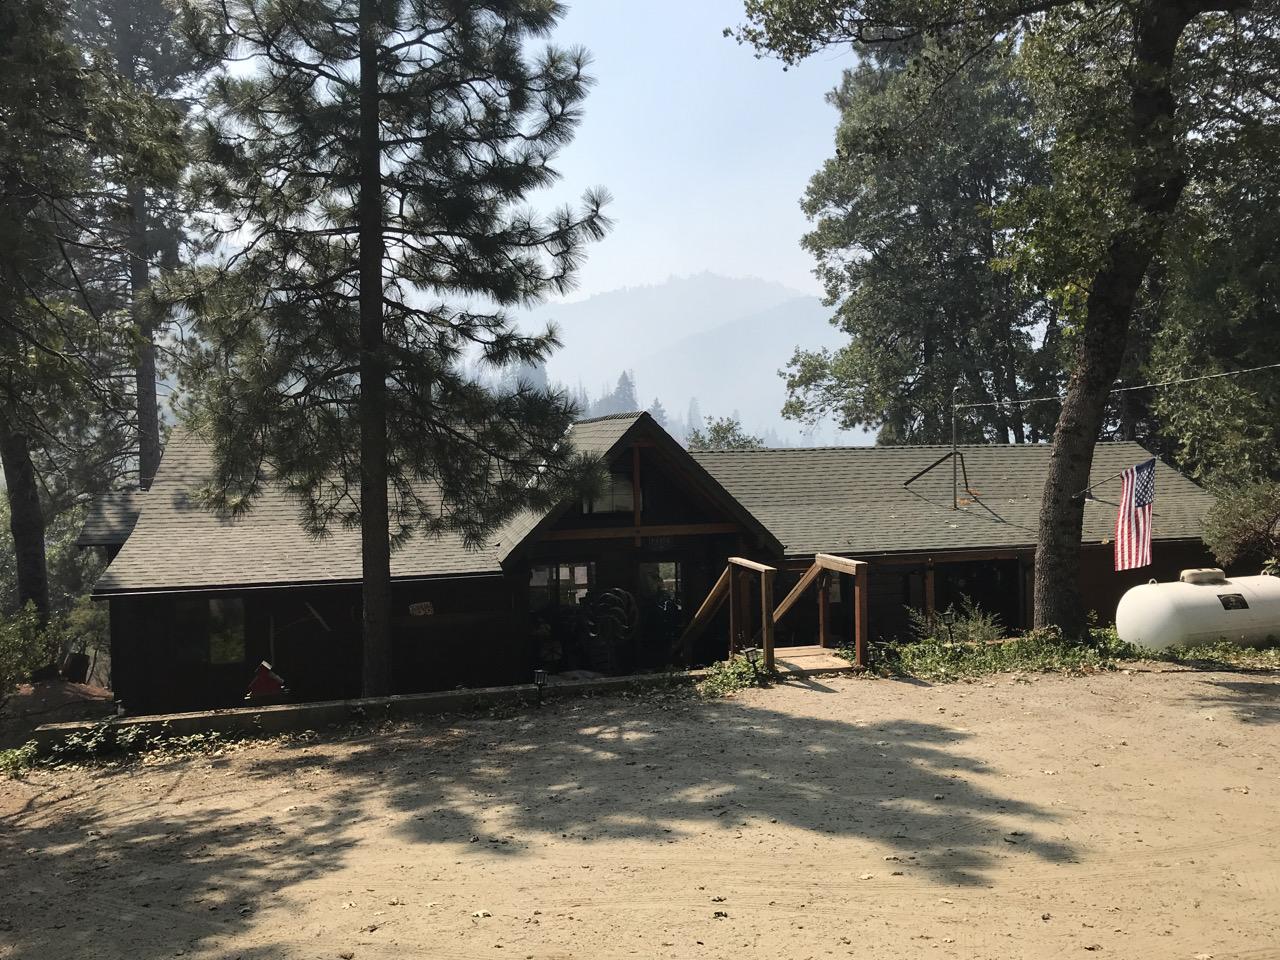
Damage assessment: no_damage